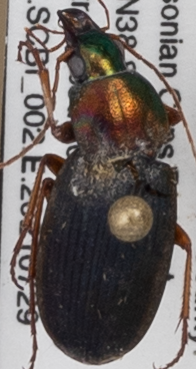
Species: Chlaenius emarginatus
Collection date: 2021-07-29
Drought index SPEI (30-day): -0.54
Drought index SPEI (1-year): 0.32
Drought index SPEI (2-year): -0.24